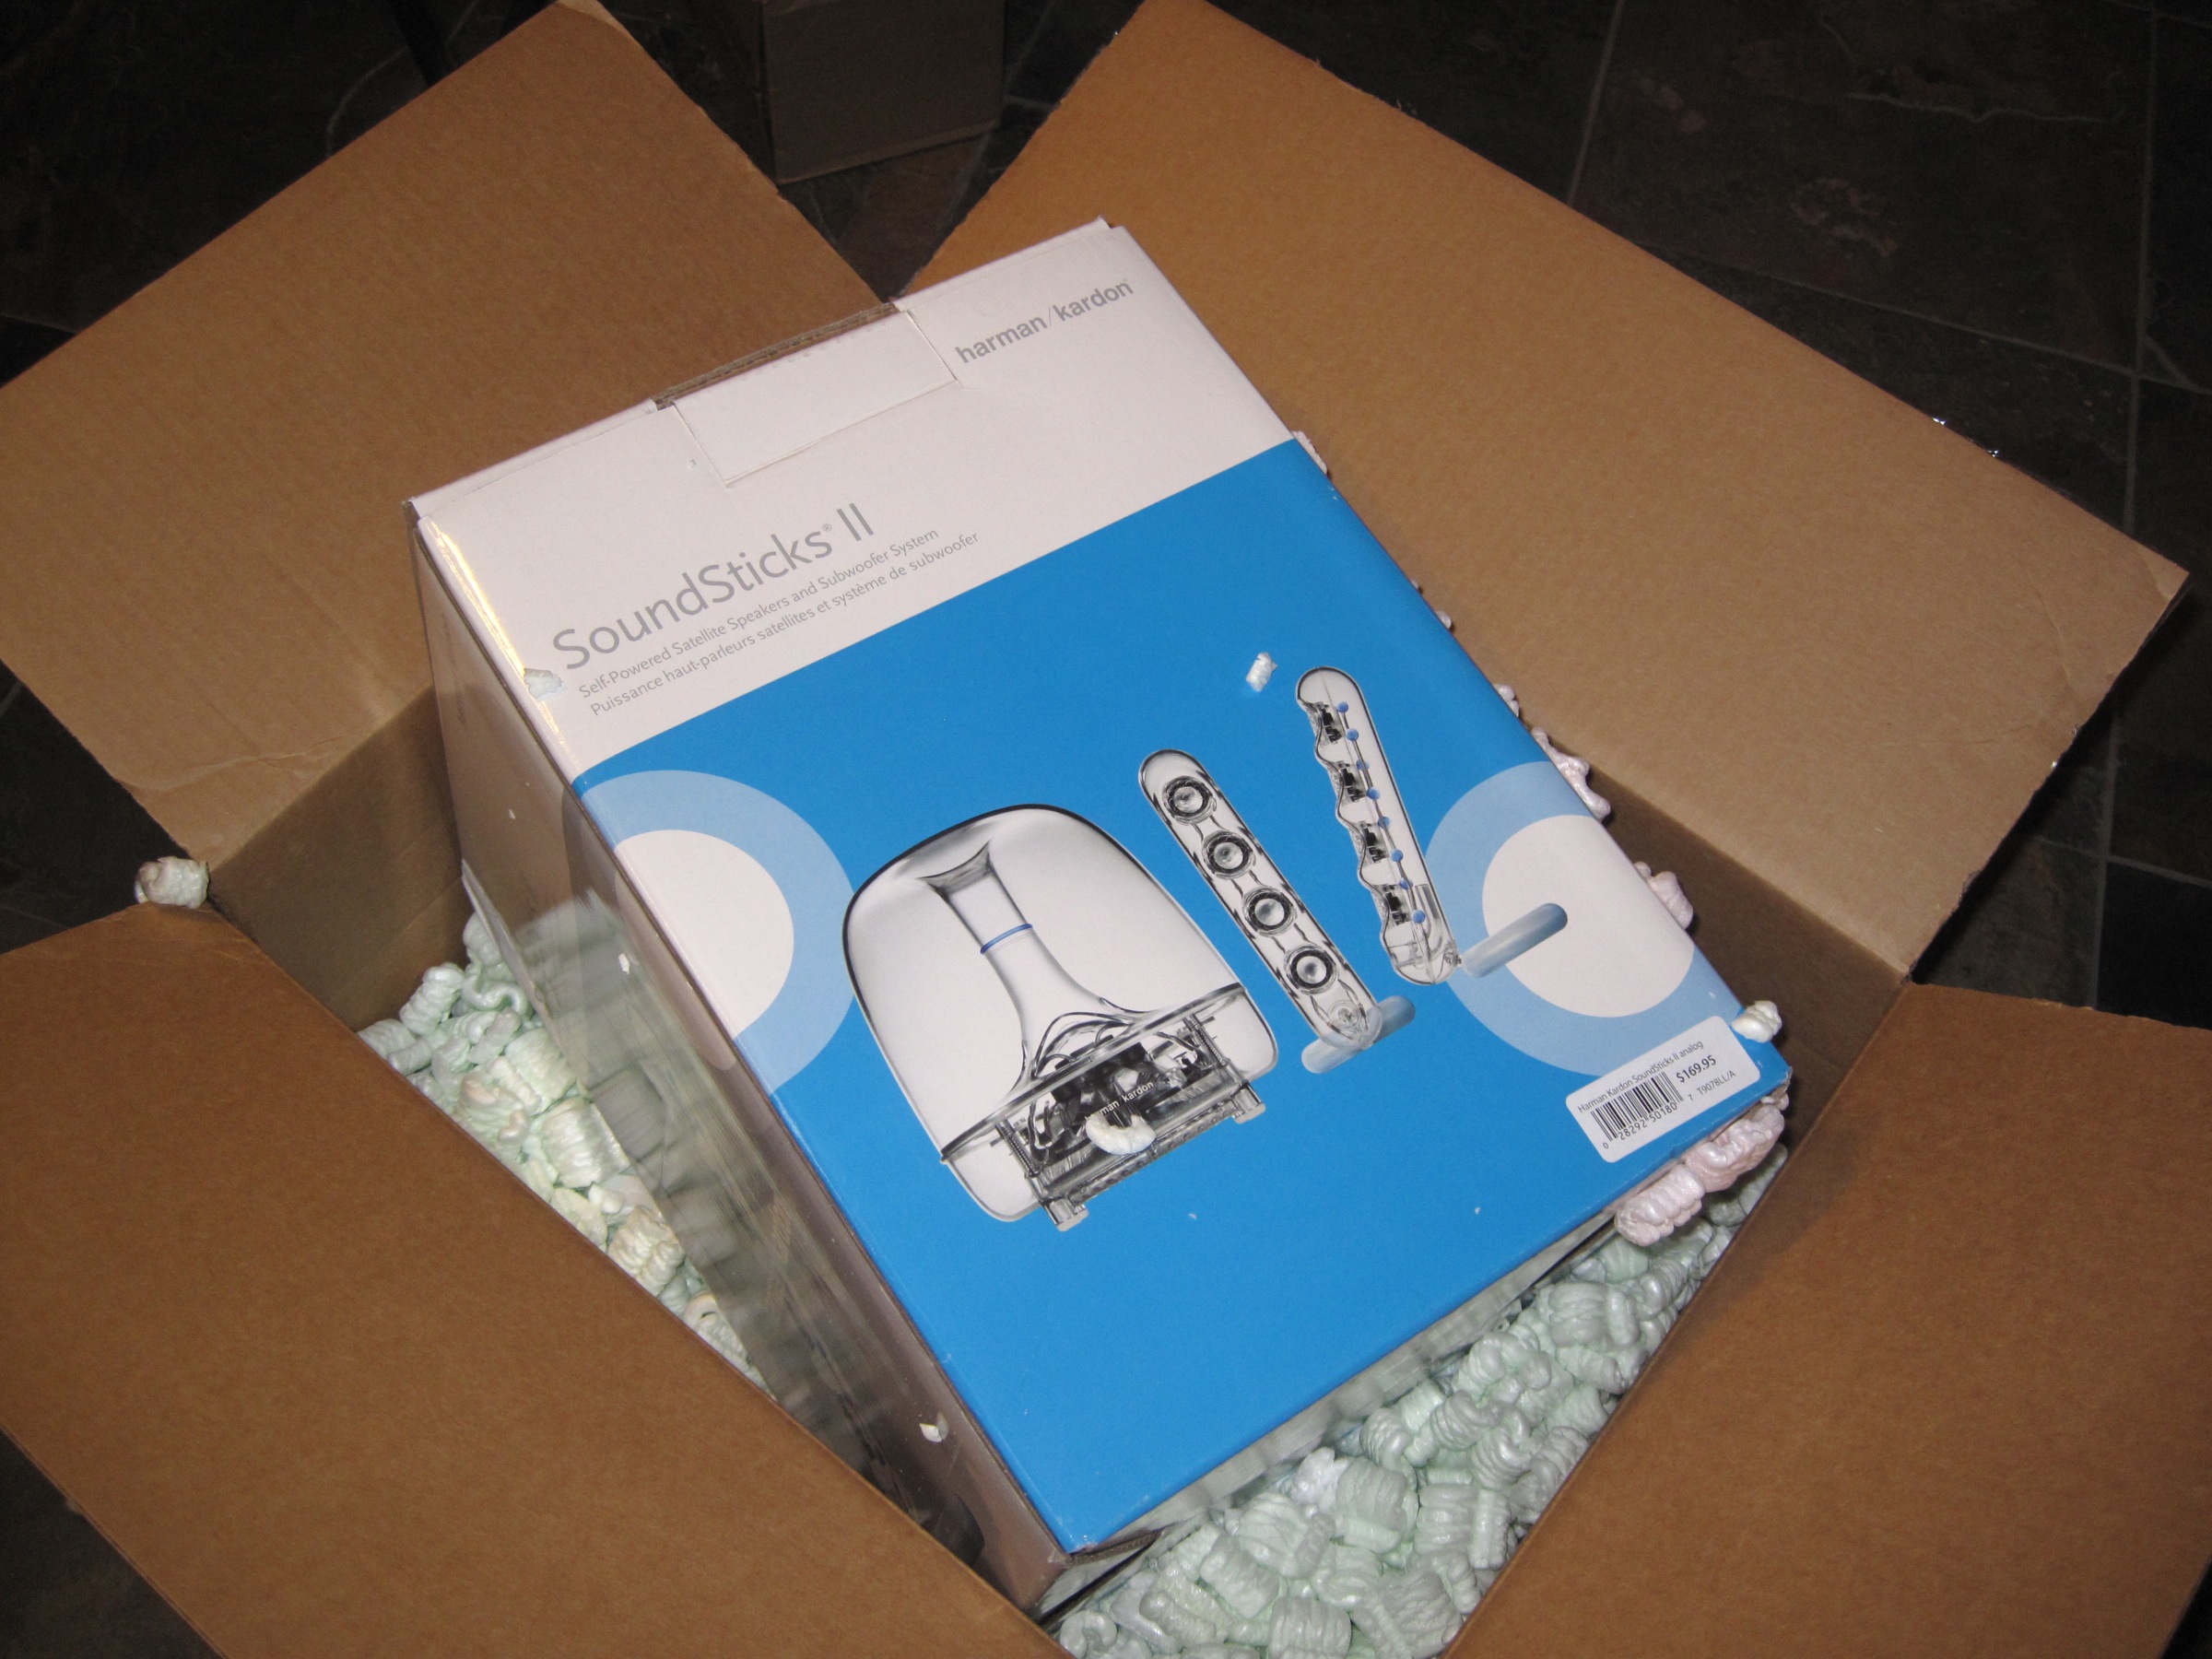
blue, product, art, design